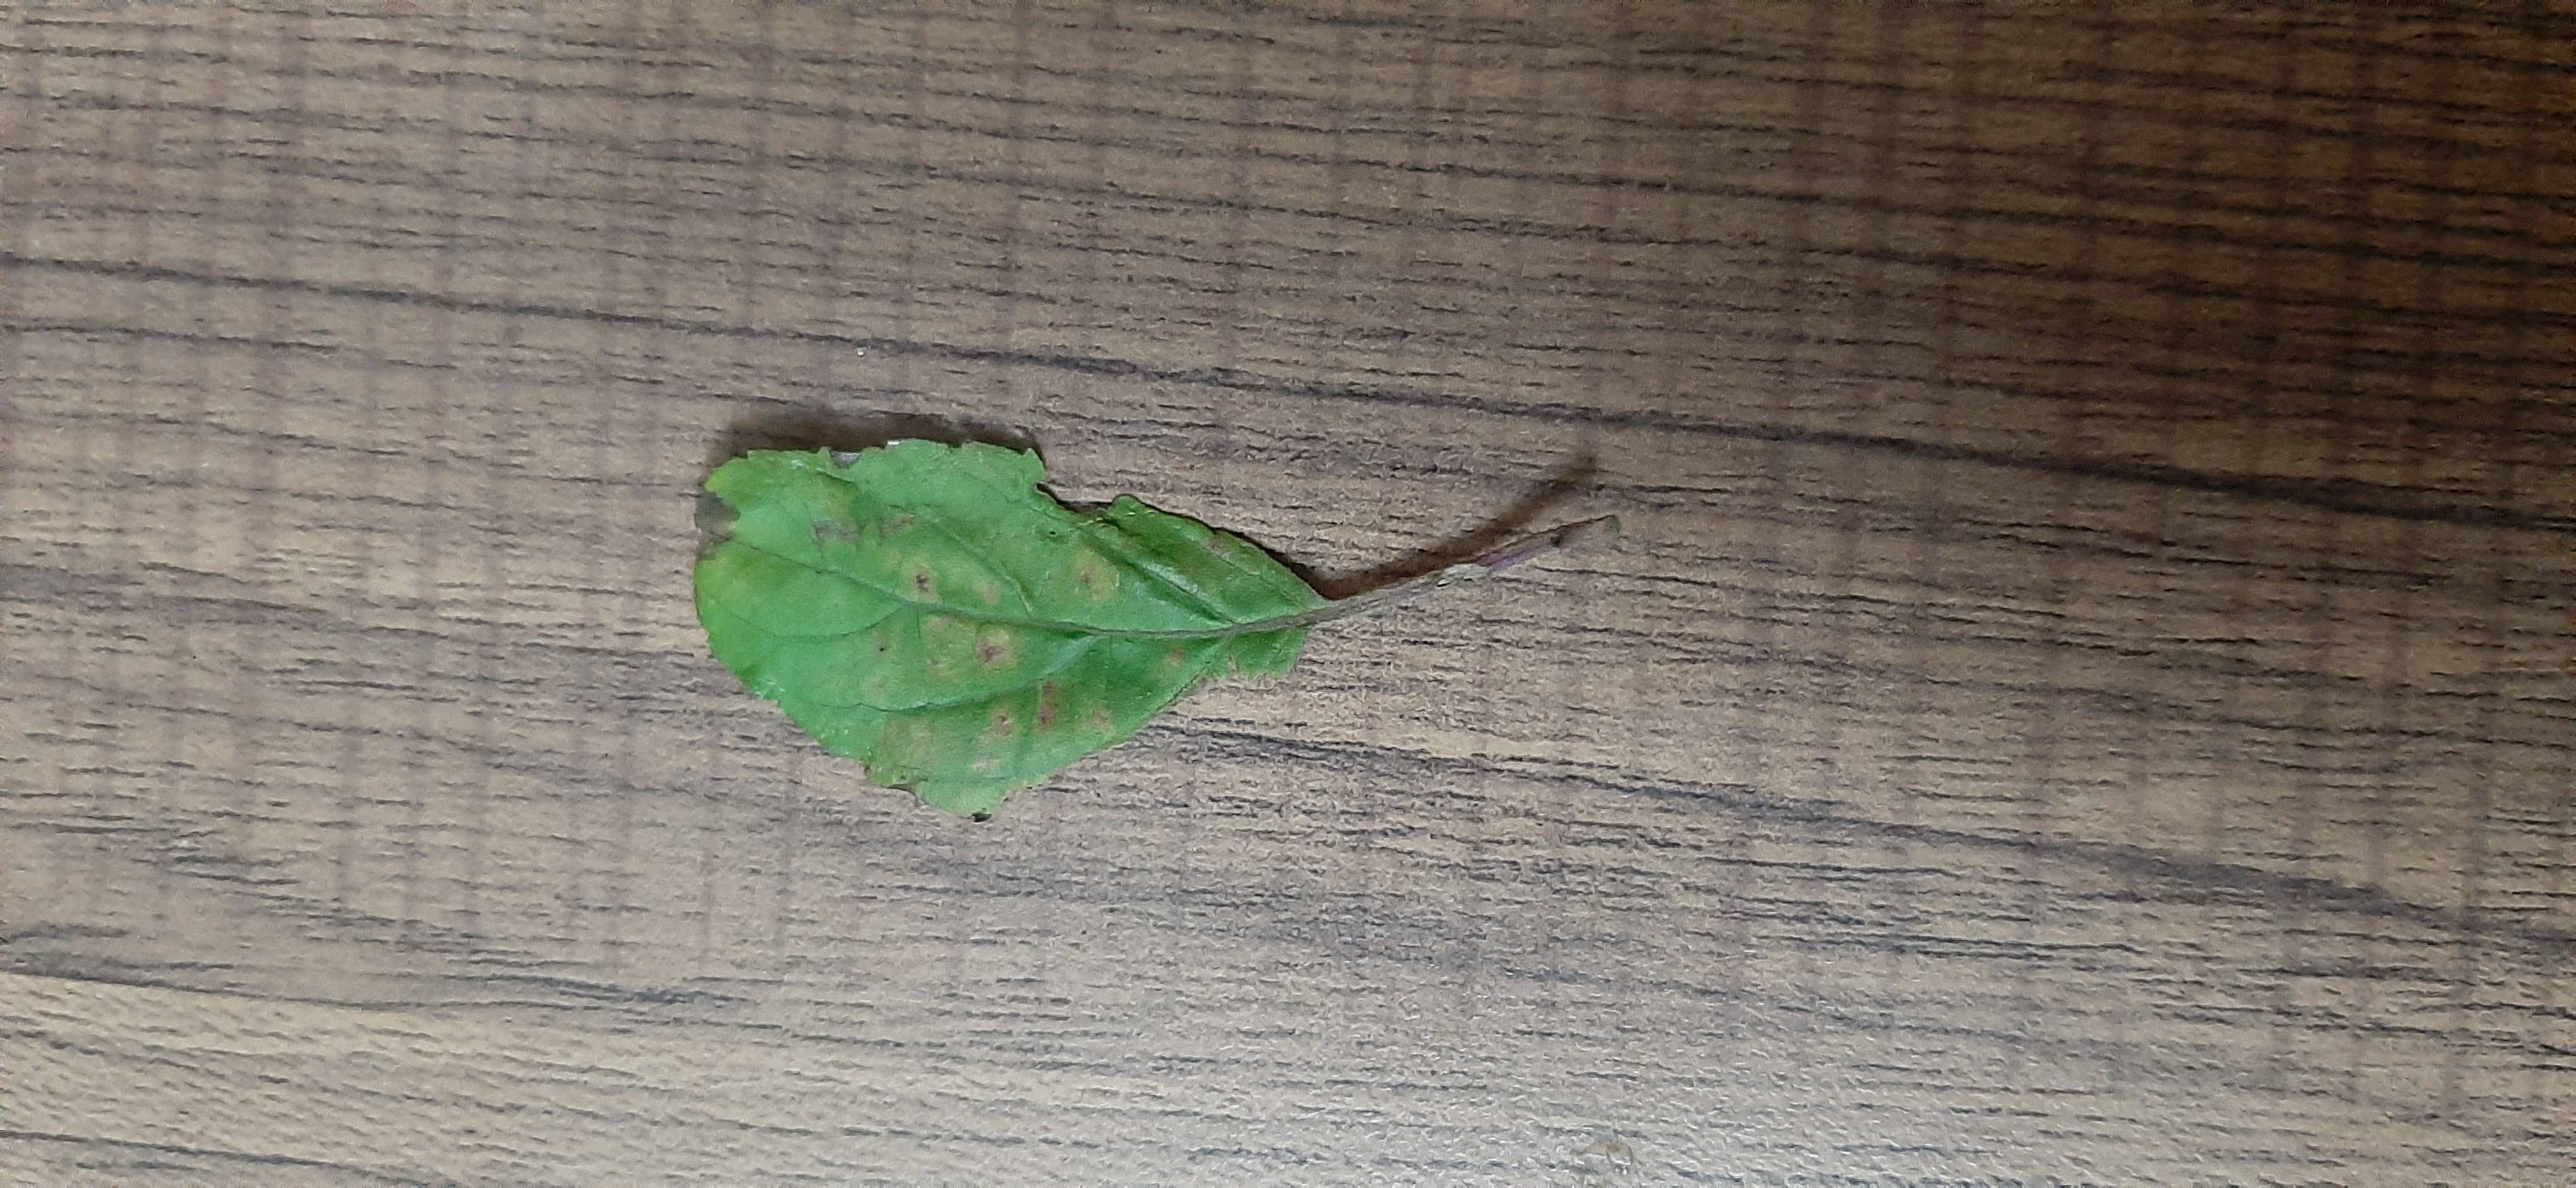
Plant: Tulsi